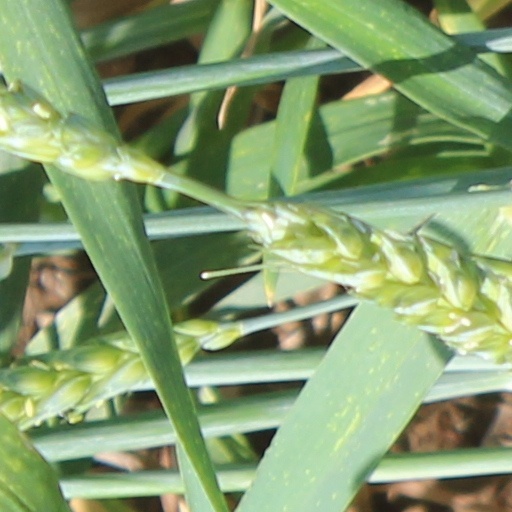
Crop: wheat